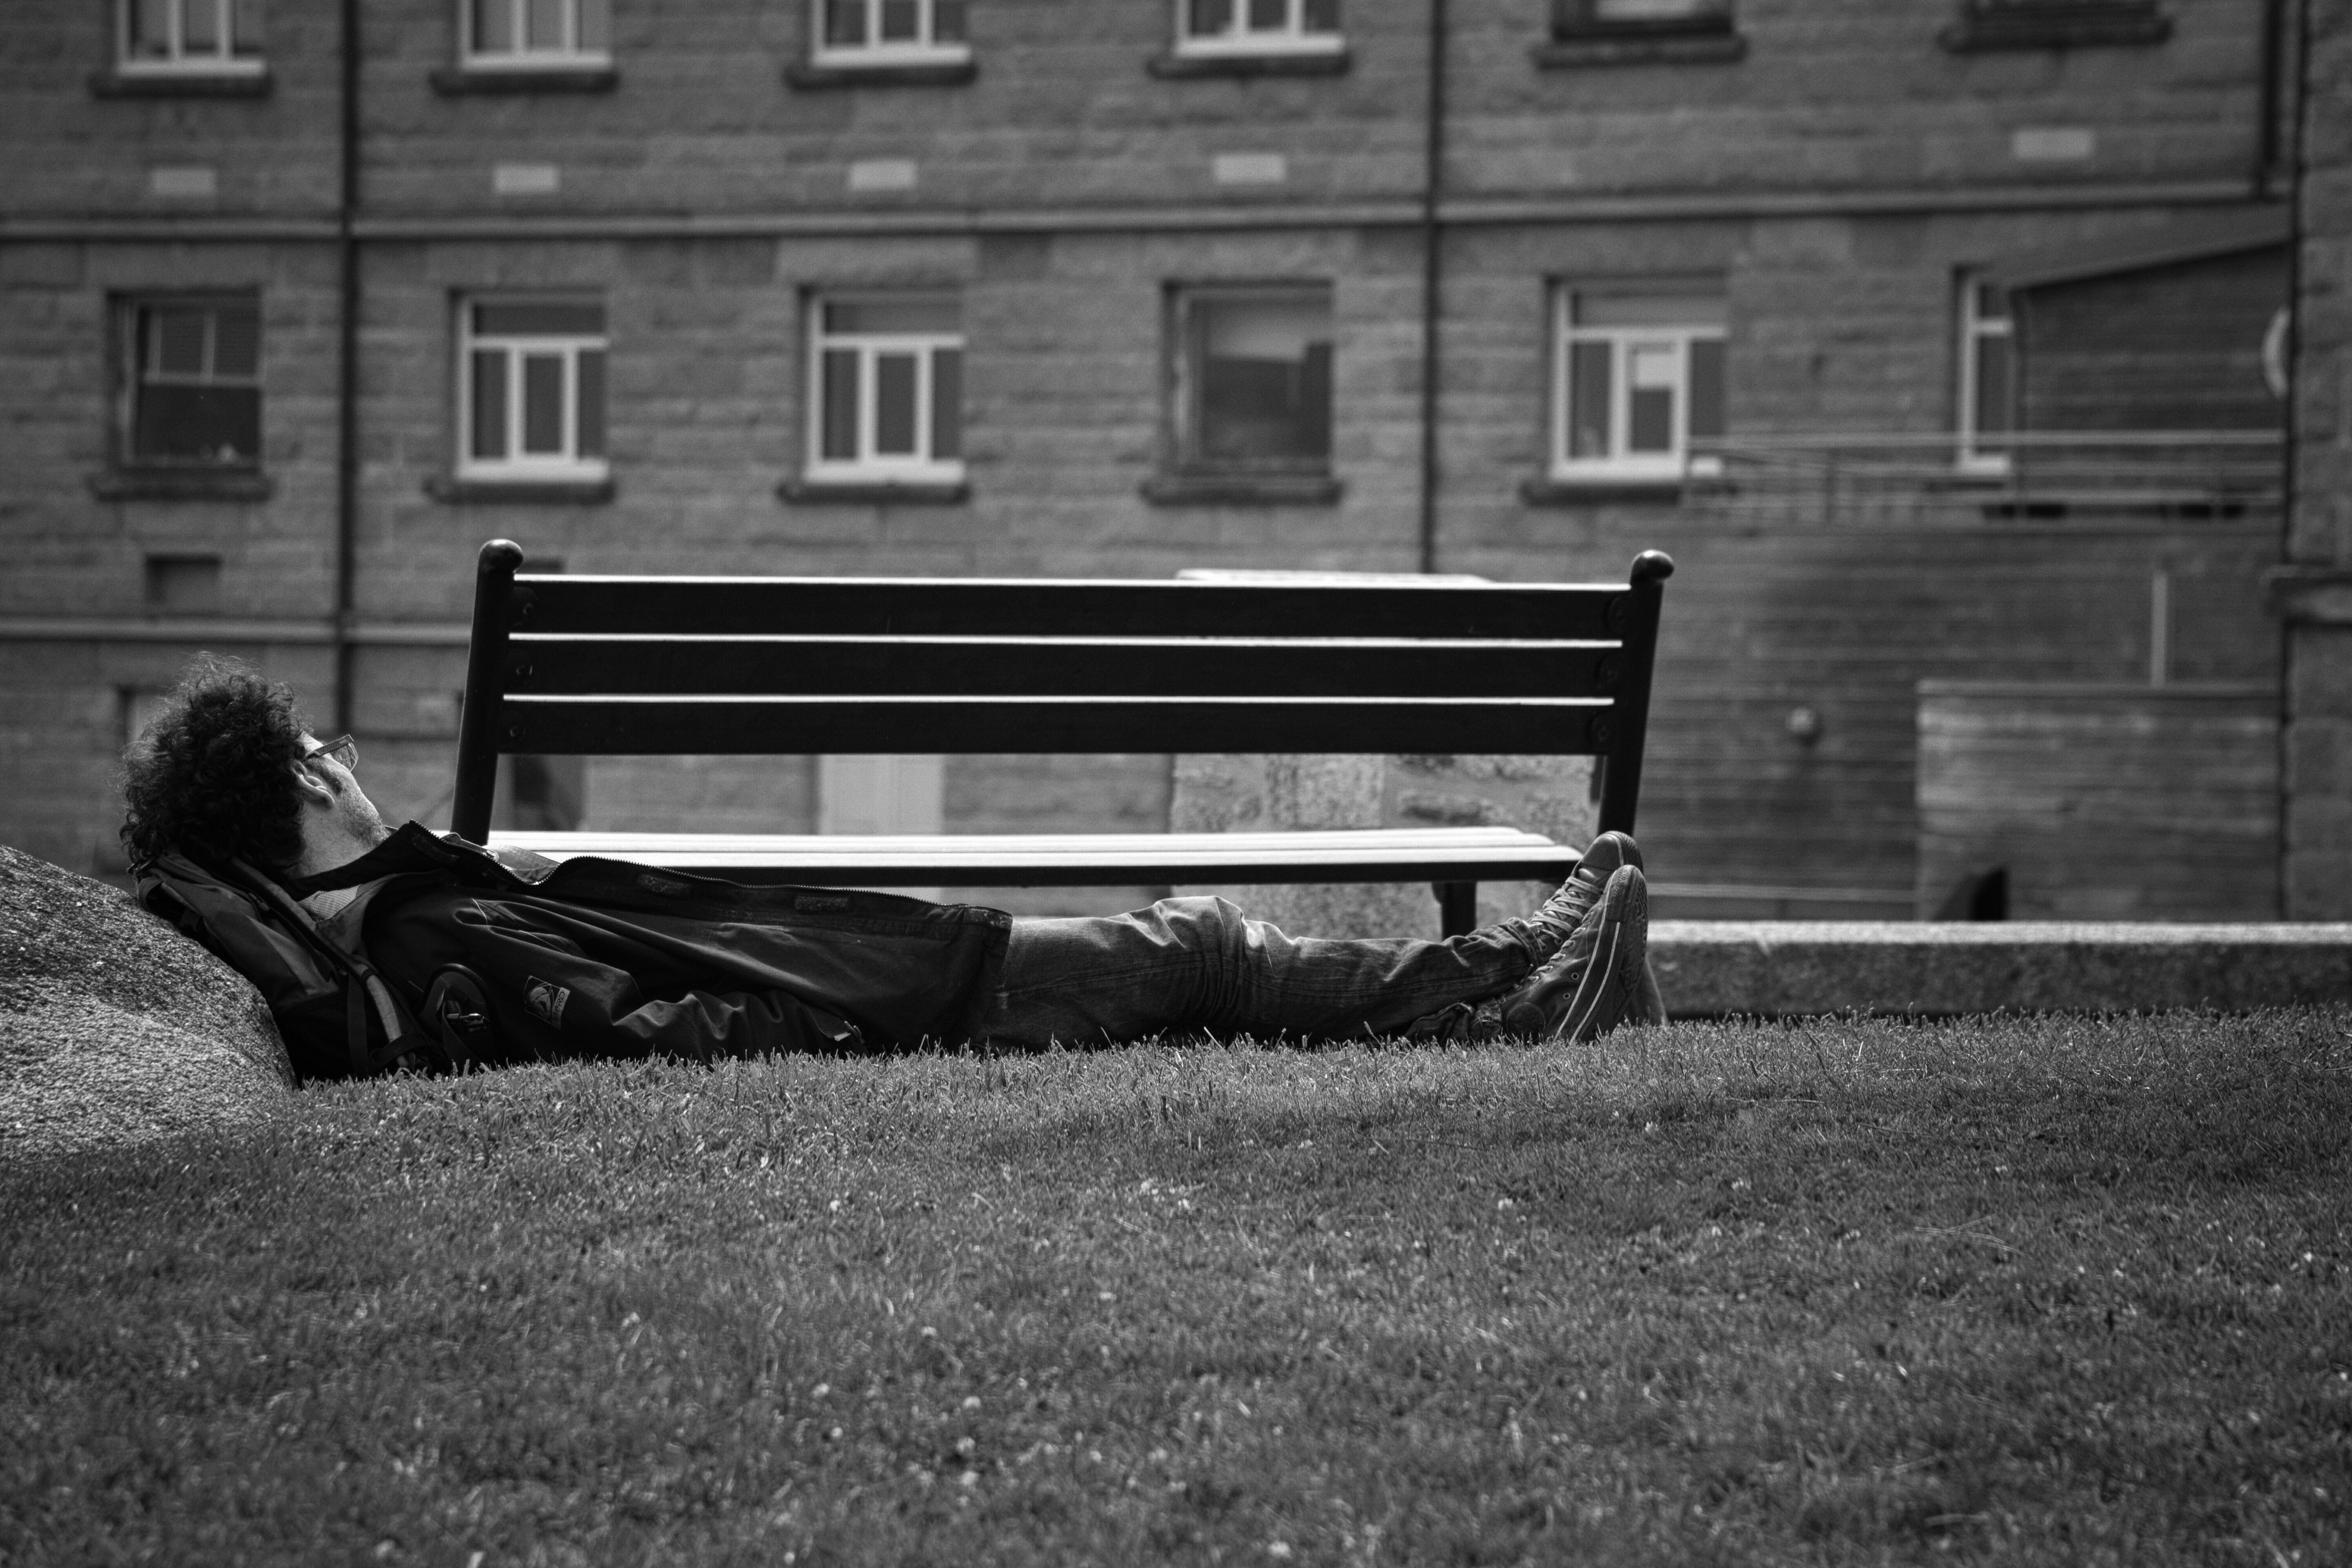
man, black and white, white, photography, darkness, rest, black, monochrome, sloth, lounge, nap, sleep, photograph, lying, monochrome photography